Hughes Airwest Flight 706

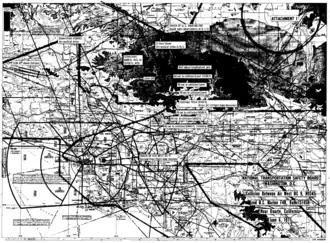
Collision area. "Source: NTSB accident report."

The stricken airliner crashed onto Mount Bliss in the San Gabriel Mountains at an elevation approximately around the level, where the bulk of the wreckage landed in a gorge. Fire department officials sent search and rescue helicopters to the crash site, but efforts were hampered by thick fog. Nine bodies were initially found at the crash site, some of them intact and still strapped into their seats. News reports indicated where these bodies had apparently been thrown clear on impact, and had come to rest alongside the tail section of the aircraft.